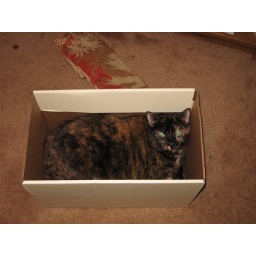
my cat in a box yeah!